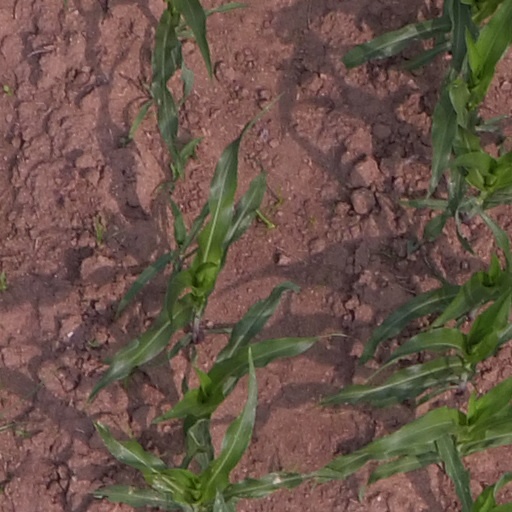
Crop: maize; corn